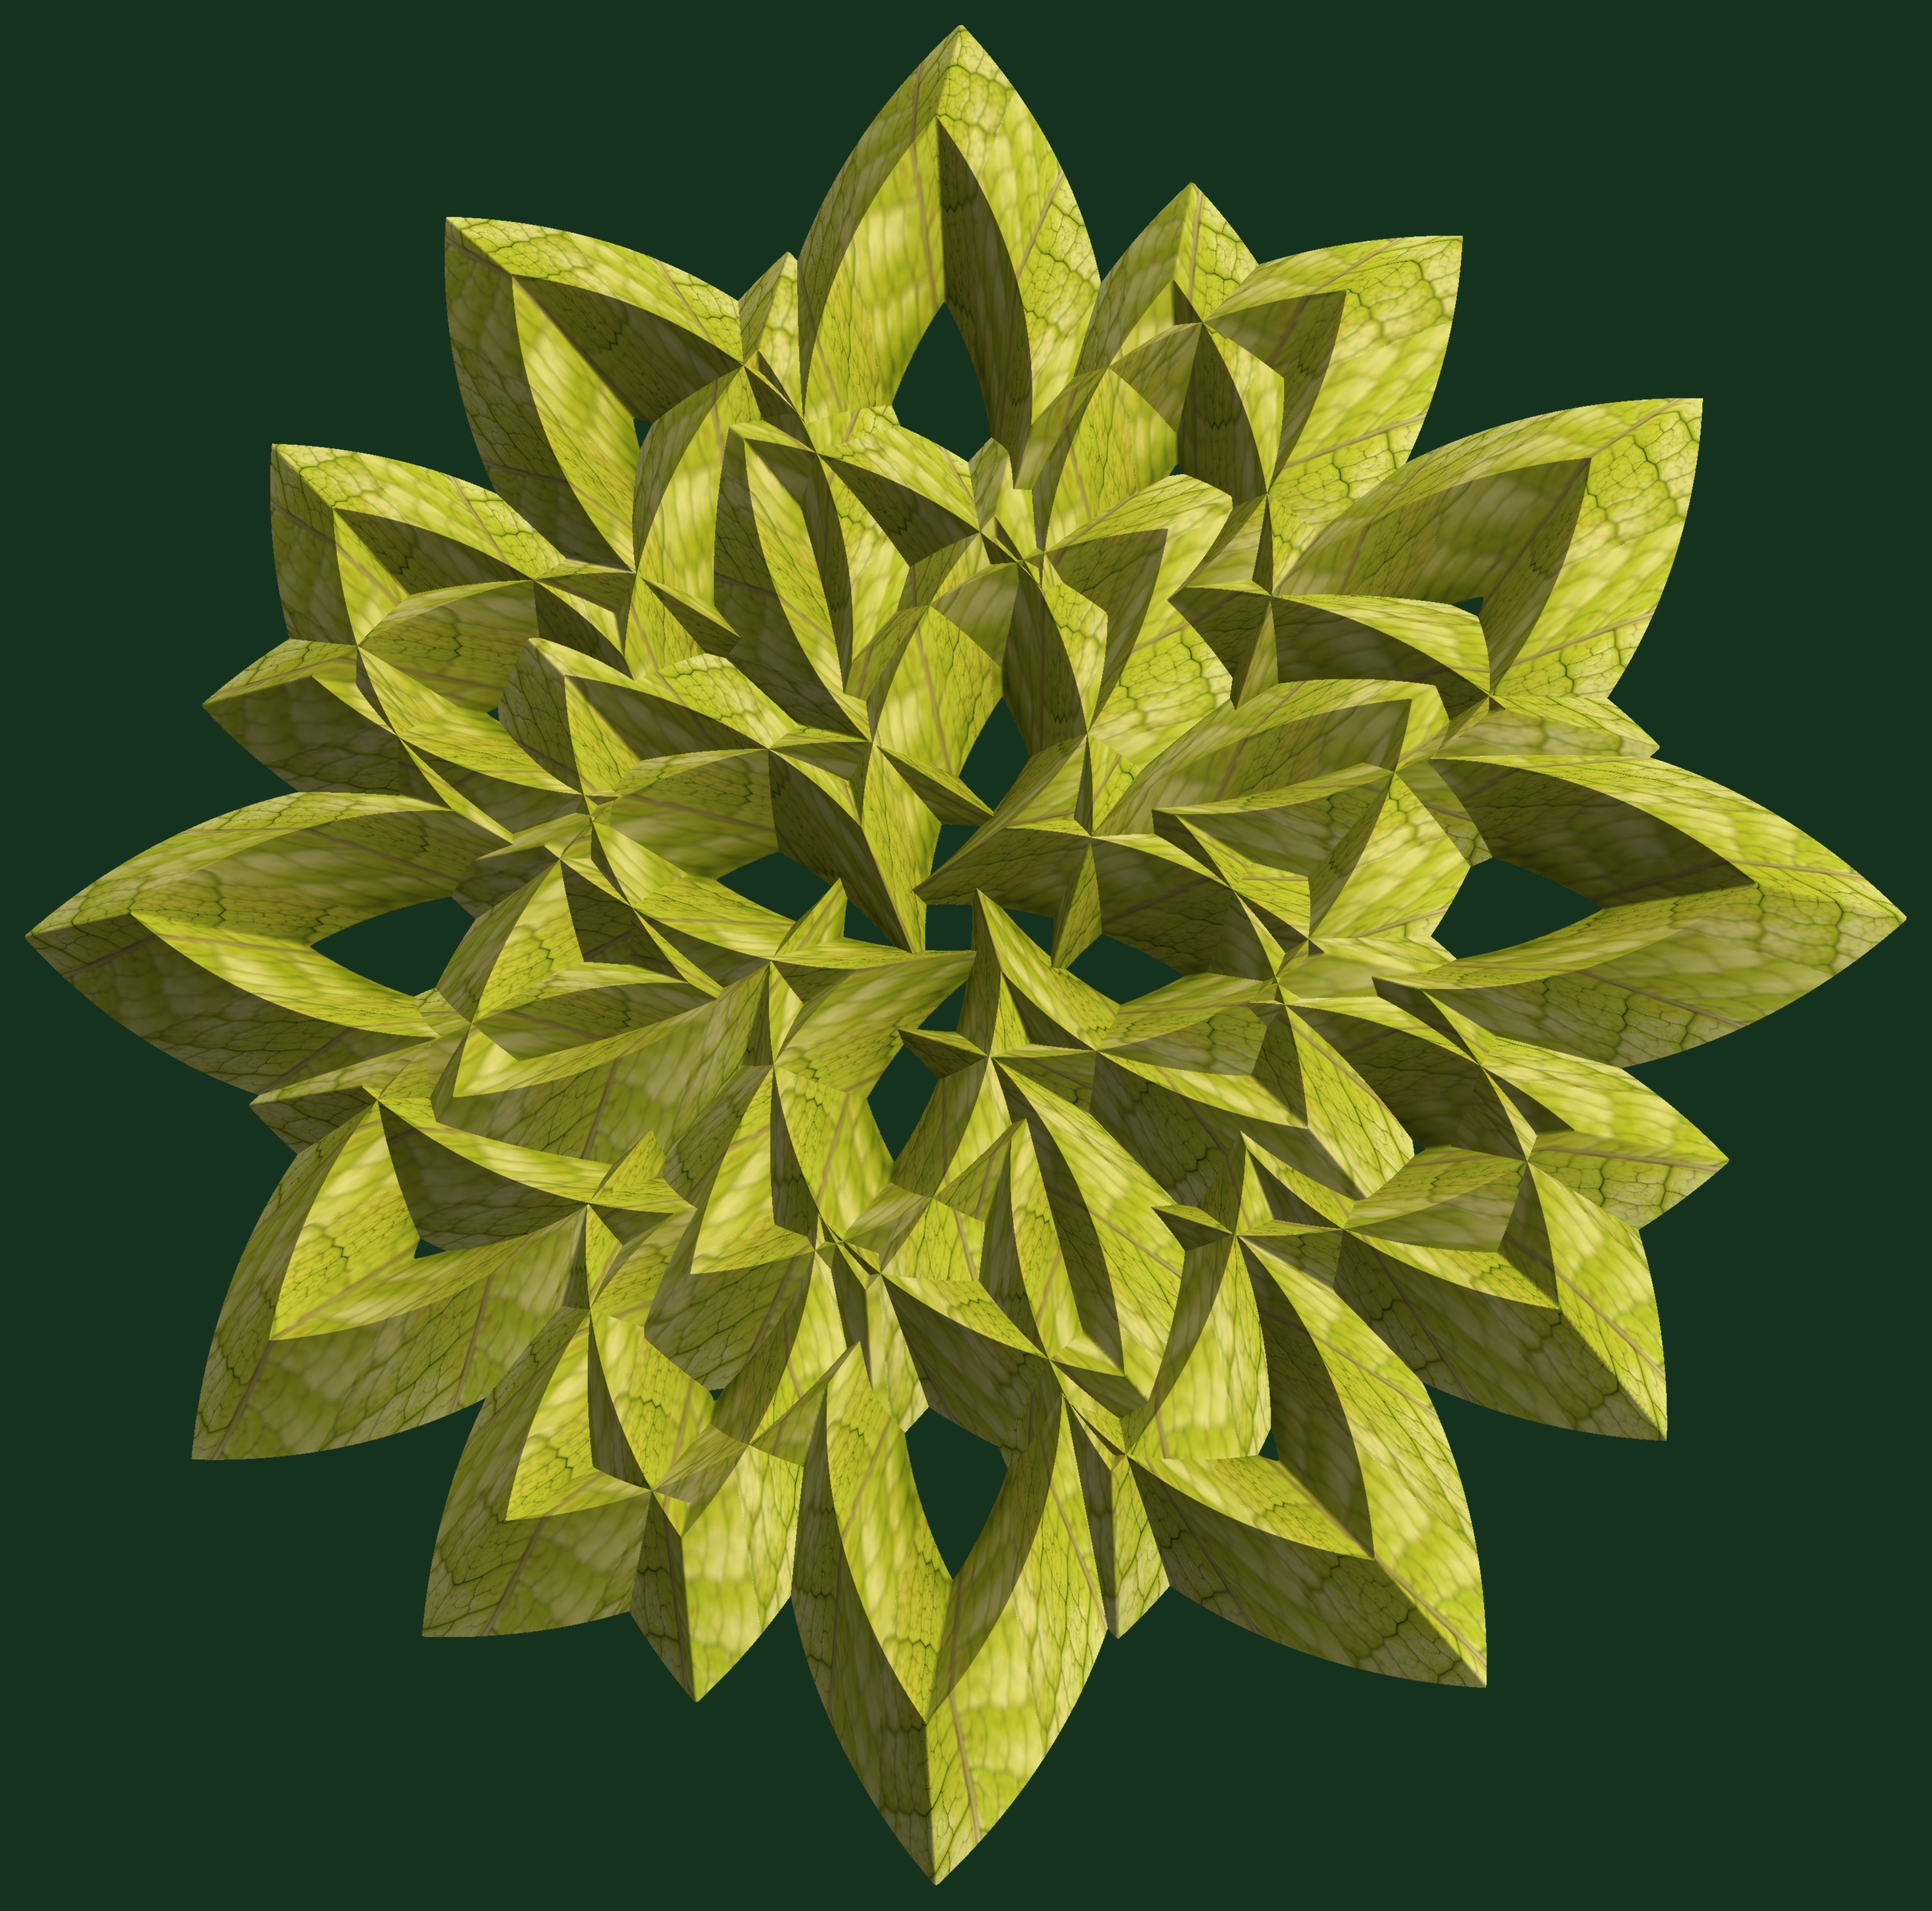
tree, branch, abstract, structure, plant, texture, leaf, flower, pattern, green, produce, geometry, botany, yellow, flora, maple leaf, sculpture, design, shrub, symmetry, 3d, graphic, shape, torus, mathematica, cg, parametricplot3d, code, program, algorithm, mapping, geometricsculpture, flowering plant, woody plant, land plant